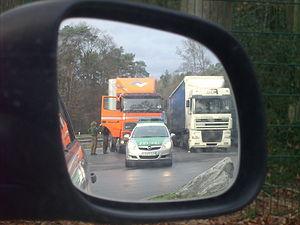
En Allemagne, l'Autobahnpolizei est une section de la police de protection des Polices d'État allemandes et surveille les autoroutes et les routes similaires aux autoroutes.